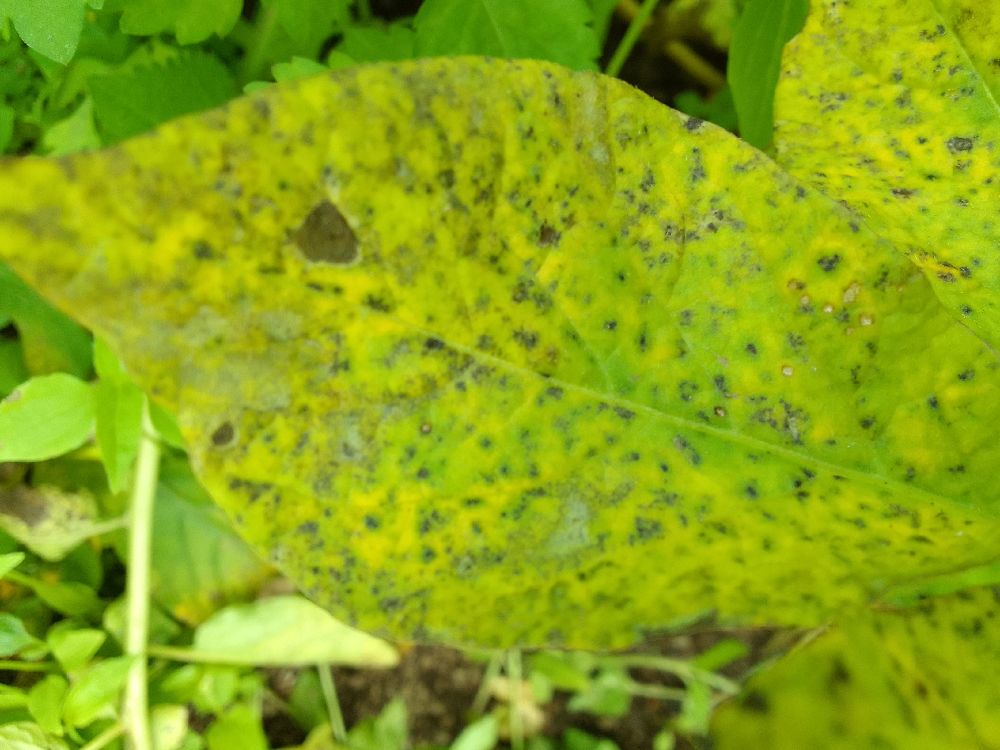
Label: Early blight